Ixtlán de Juárez

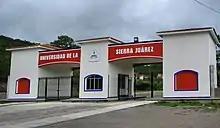
The Universidad de la Sierra Juárez was established in 2005. It is part of the Sistema de Universidades Estatales de Oaxaca.

As a rural mountainous region, higher education had previously not been readily available to the populace. In April 2005 the government of the state of Oaxaca established the Universidad de la Sierra Juárez to help further the development and education of citizens in the Sierra Norte region. Currently the university offers degrees in the fields of natural sciences, sociology and humanities. UNSIJ also encourages four core academic activities among its students, including: teaching, research, cultural enrichment, and promotion of regional development.